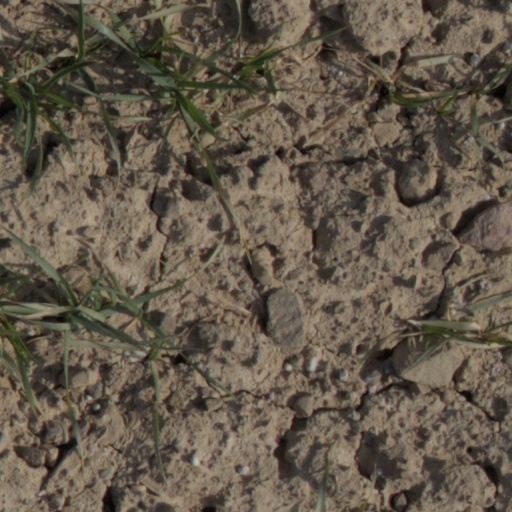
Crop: wheat